Ishii Station (Tokushima)

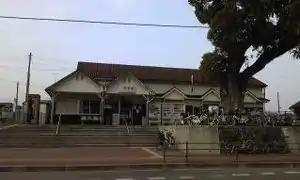
Ishii Station in 2010

is a passenger railway station located in the town of Ishii, Myōzai District, Tokushima Prefecture, Japan. It is operated by JR Shikoku and has the station number "B05".